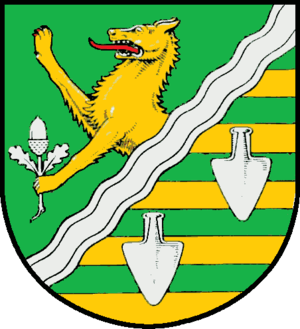
Probsteierhagen est une commune allemande du Schleswig-Holstein, située dans l'arrondissement de Plön, entre Kiel et Schönberg. Probsteierhagen fait partie de l'Amt Probstei qui regroupe 20 communes situées dans la région du même nom.